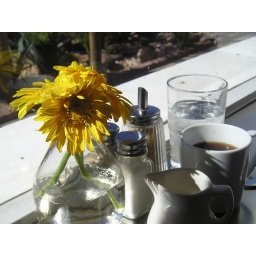
this is how coffee in the AM should be served: pretty flowers, a glass of water and loads of sunshine.